Sara Jane Lippincott

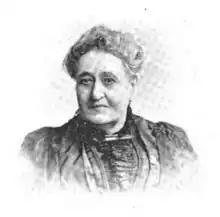
Sara Lippincott (1895)

On October 17, 1853, she married Leander K. Lippincott, of Philadelphia, who was a correspondent for several New York papers. That year, Lippincott and her husband started "The Little Pilgrim", a monthly American children's magazine devoted to the amusement, instruction, and well-being of children. She was soon producing magazine articles and essays, her contributions conveying historical and biographical information. In this paper, Louisa May Alcott made her debut as a writer of children's stories. Collected from time to time, and published by Ticknor & Fields, they made a juvenile library numbering nearly a dozen volumes, remarkable for the felicitous manner in which they conveyed historical information.